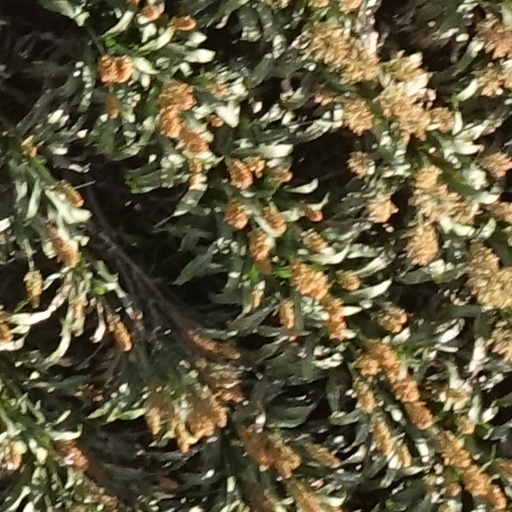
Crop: sorghum